Camel cavalry

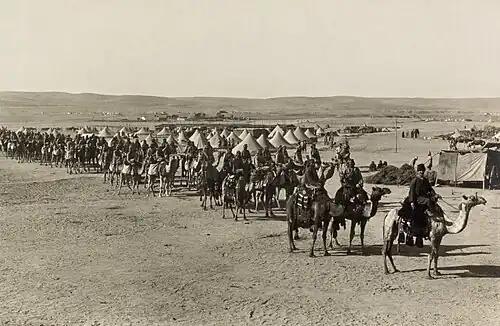
Ottoman camel corps at Beersheba during the First Suez Offensive of World War I, 1915.

Camel cavalry, or camelry, is a generic designation for armed forces using camels as a means of transportation. Sometimes warriors or soldiers of this type also fought from camel-back with spears, bows, or firearms.